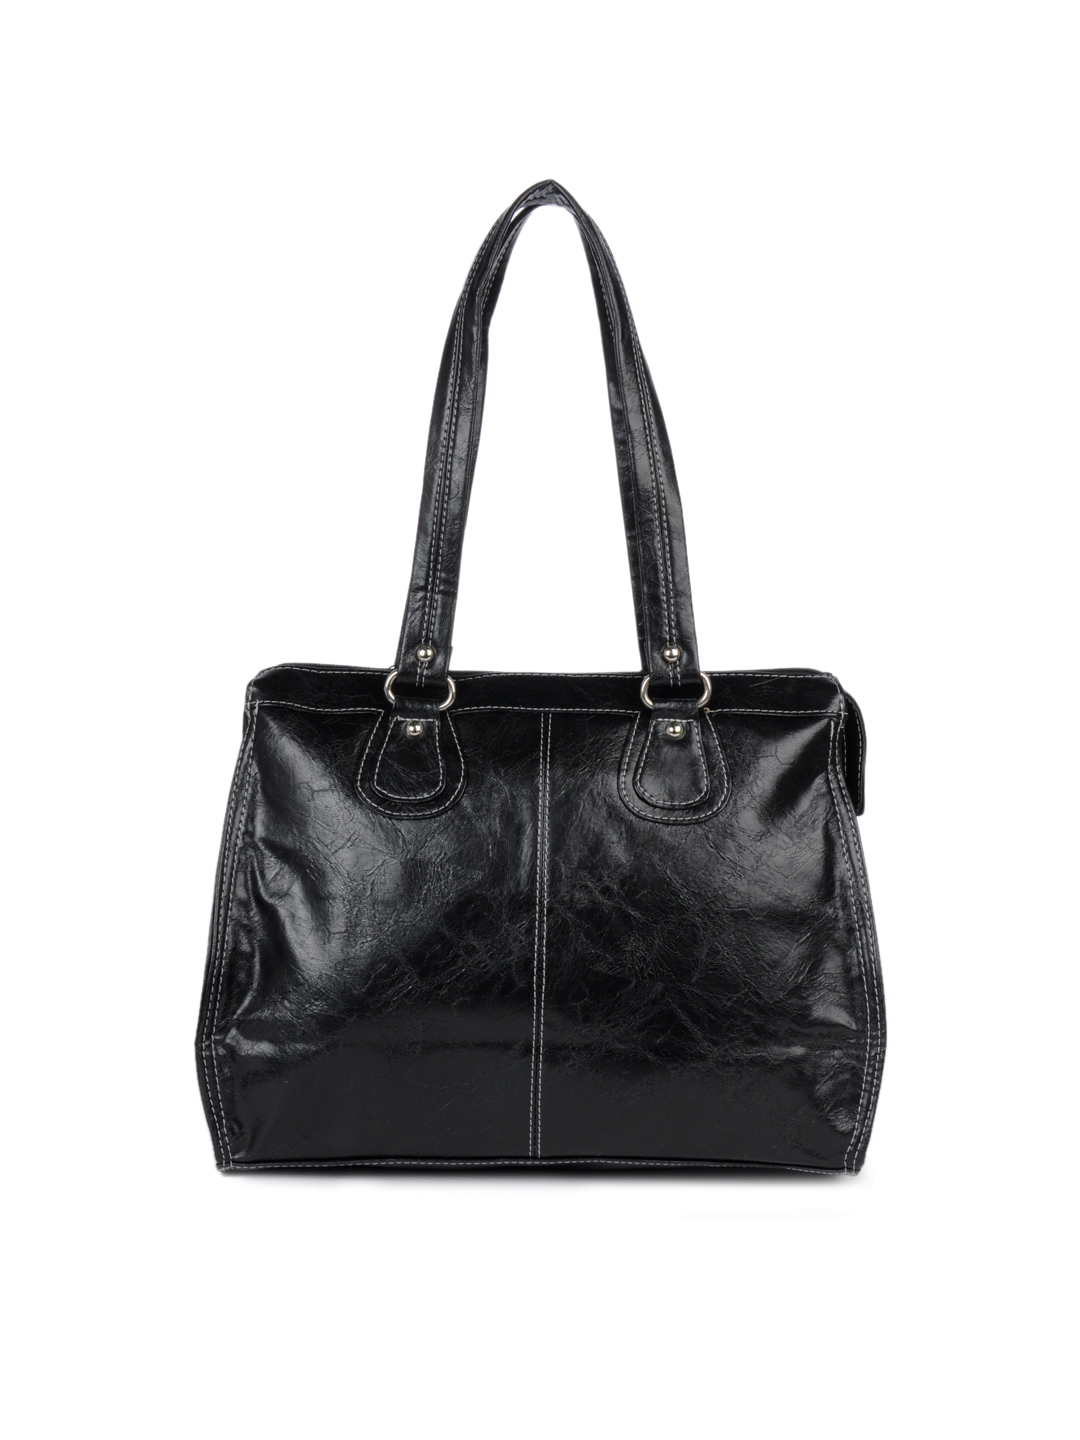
Murcia Women Black Handbag
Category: Accessories / Bags / Handbags
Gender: Women
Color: Black
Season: Winter 2015
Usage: Casual